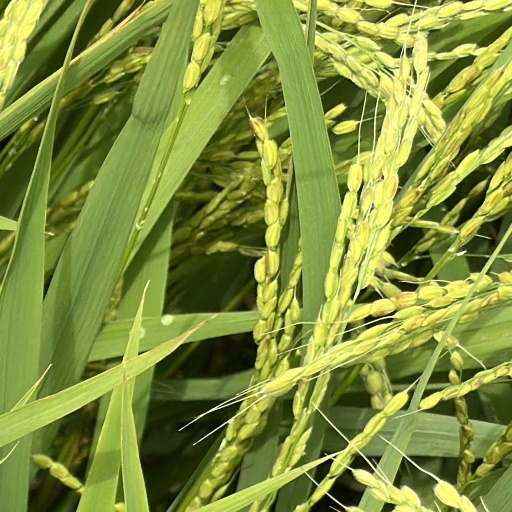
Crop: rice